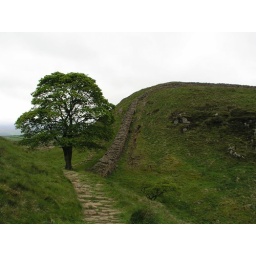
This tree and section of wall were in the movie &amp;quot;Robin Hood Prince of Thieves&amp;quot;